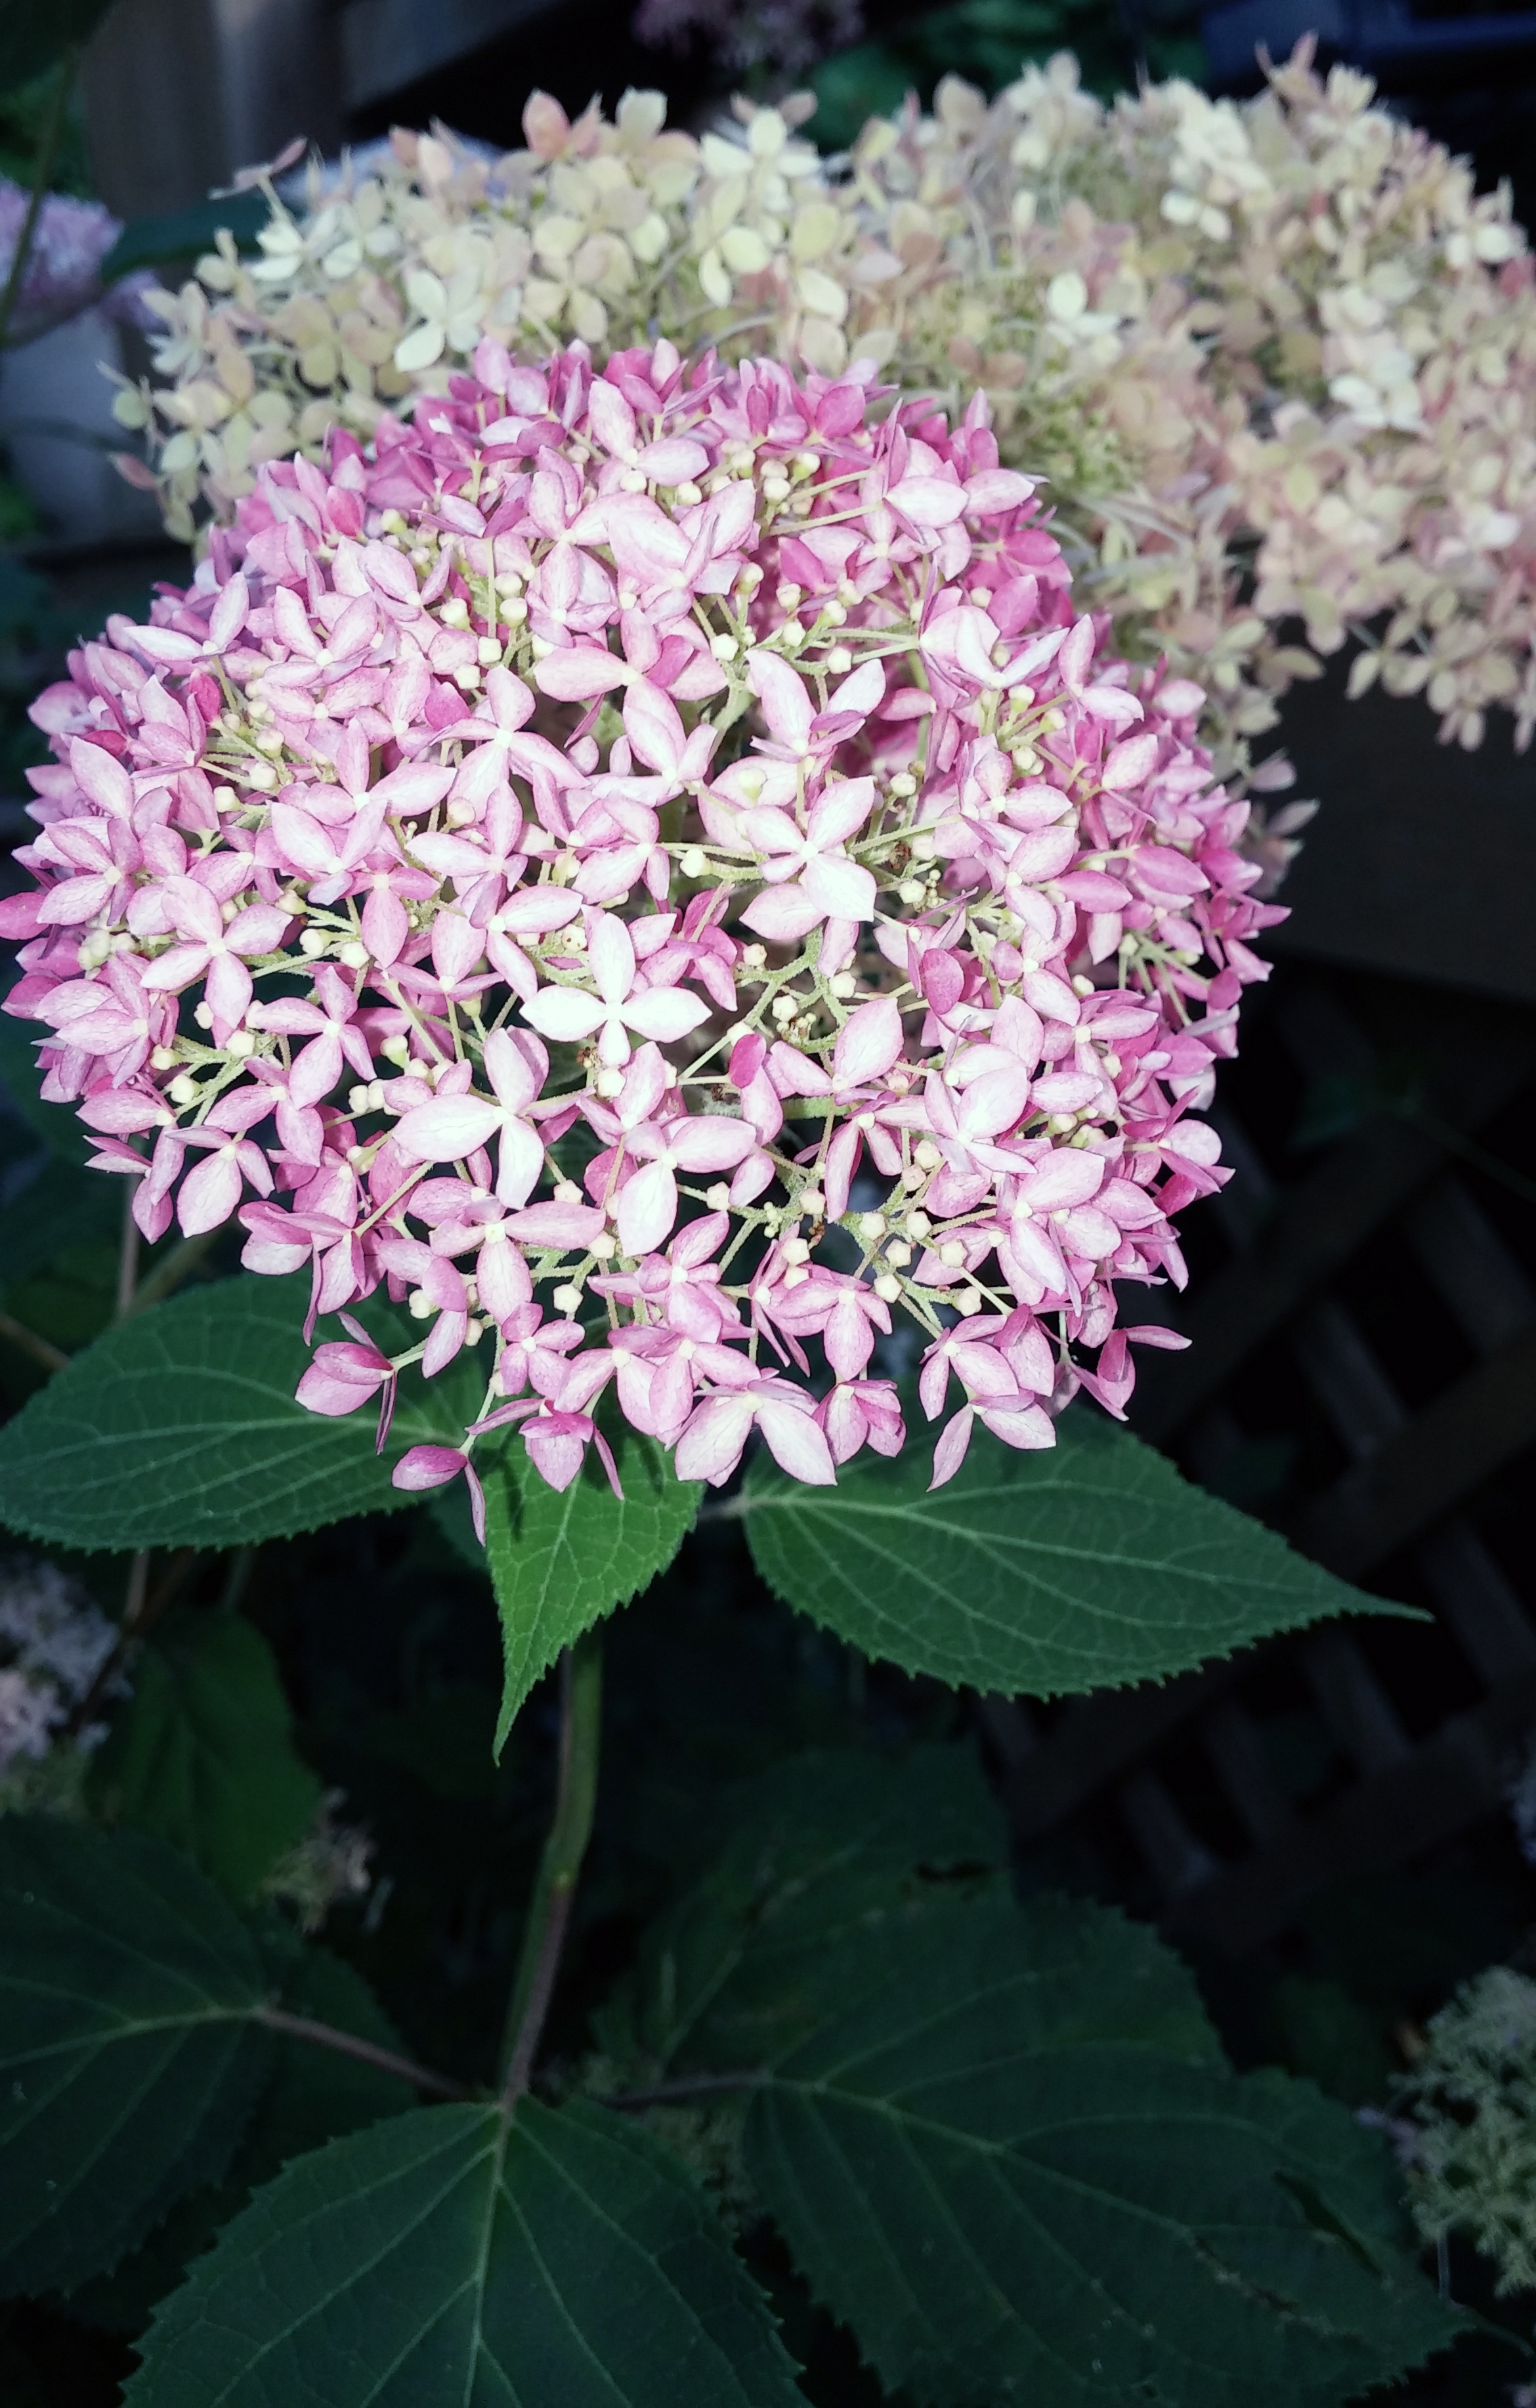
nature, growth, plant, leaf, flower, petal, bloom, botany, colorful, garden, pink, flora, hydrangea, botanical, gardening, petals, shrub, flowering plant, hydrangeaceae, invincibelle spirit, invincibelle spirit hydrangea, cornales, annual plant, land plant